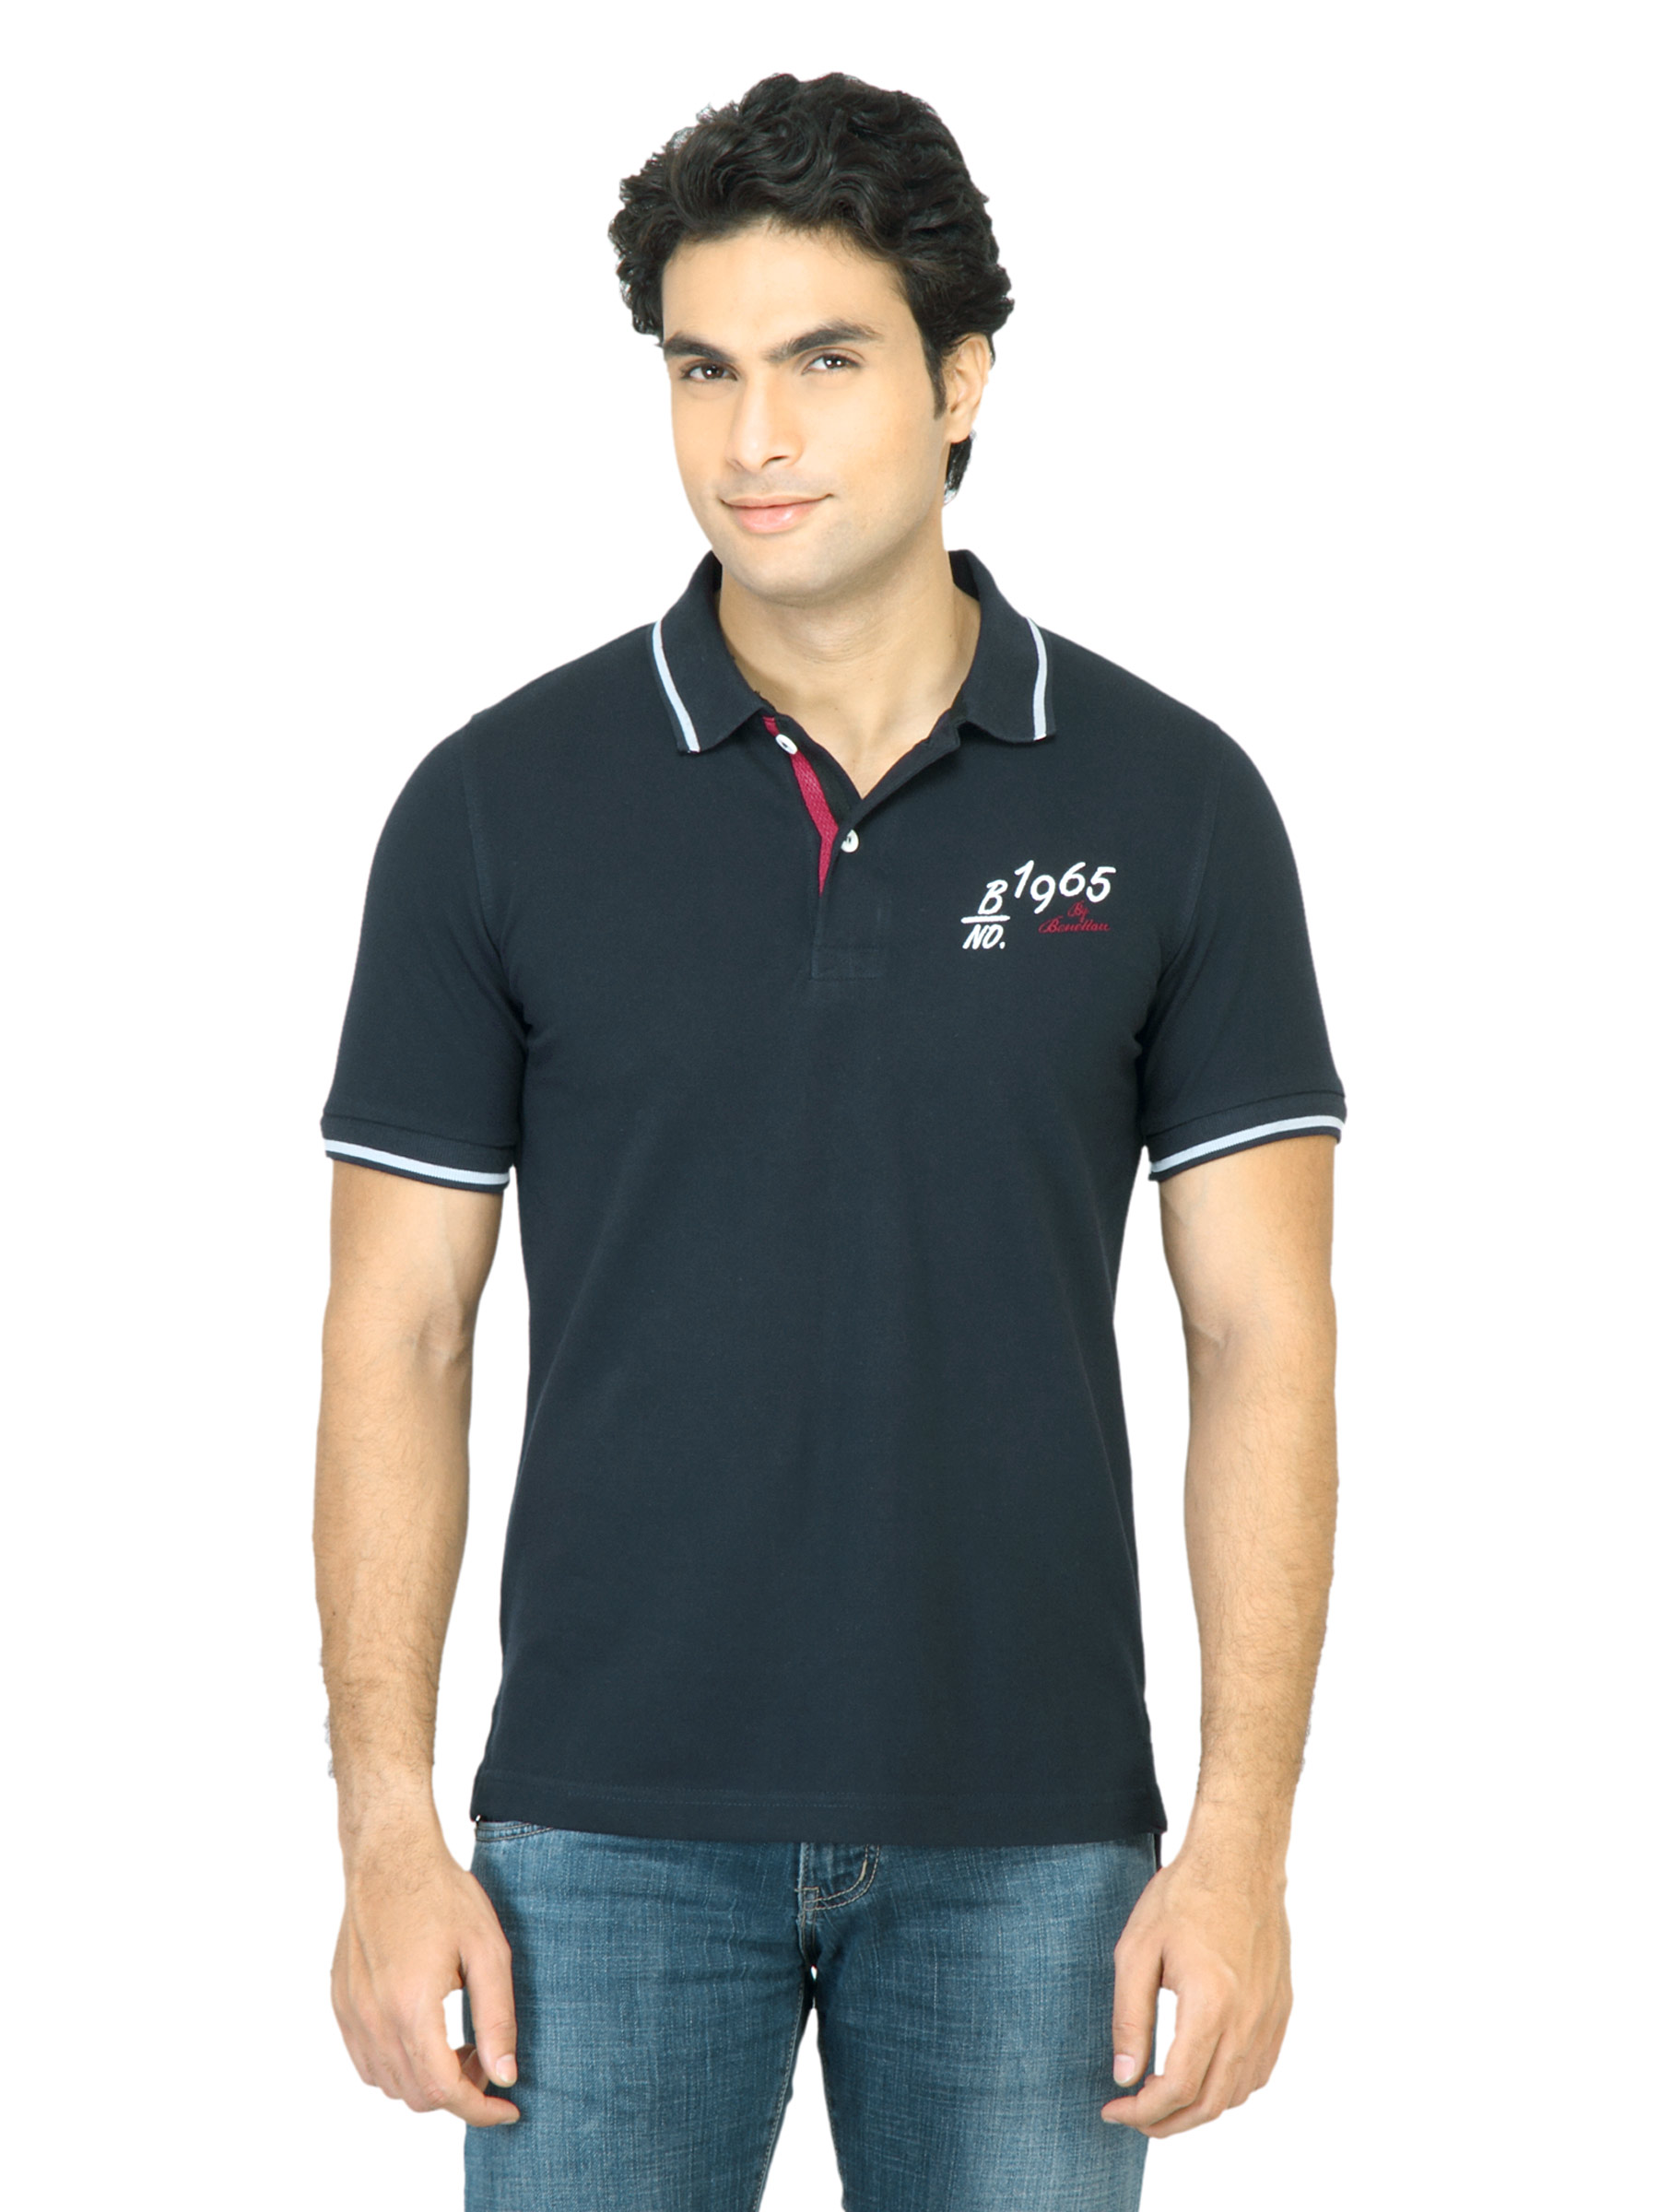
United Colors of Benetton Men Solid Navy Blue TShirt
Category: Apparel / Topwear / Tshirts
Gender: Men
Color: Navy Blue
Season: Fall 2011
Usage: Casual